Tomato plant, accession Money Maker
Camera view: tilt-top (135 deg); turntable rotation: 150 degrees
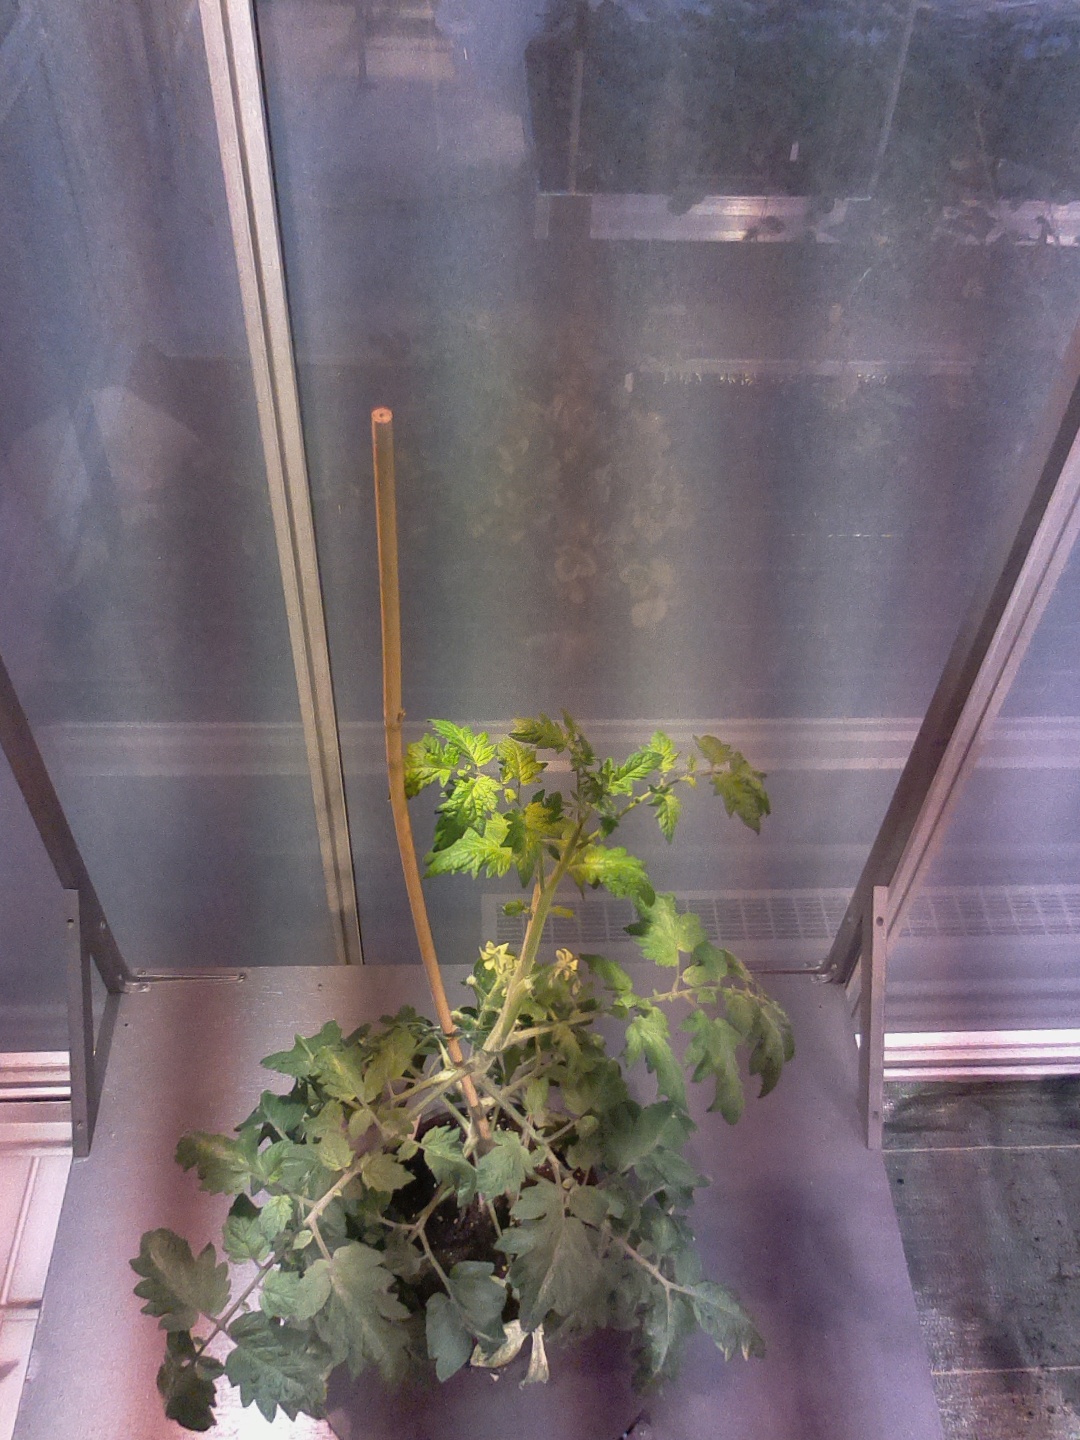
BBCH growth stage 68: Full flowering, 80%-90% of flowers open, more petals falling